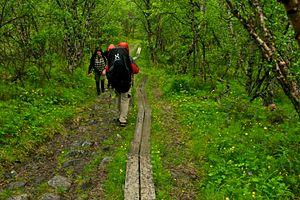
Forêt de bouleau (Betula pubescens subs. tortuosa) dans le parc national d'Abisko, le long du Kungsleden, par une journée humide.
Le parc national Abisko est un parc national du nord de la Suède, dans la commune de Kiruna, du comté de Norrbotten en Laponie et non loin de la frontière norvégienne. Il est situé à l'ouest du village d'Abisko.